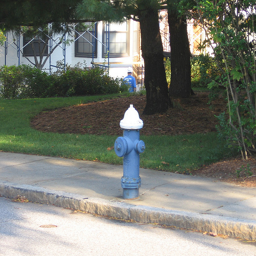
A blue and white fire hydrant on the sidewalk.
A blue and white fire hydrant on the side of the street.
A blue fire hydrant with a white top sits beside a road.
A blue fire hydrant sits in the middle of a sidewalk.
A blue and white fire hydrant sitting on top of a sidewalk.